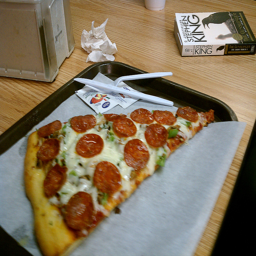
A slice of pizza sitting on a napkin.
A slice of pizza on wax paper on a black serving tray.
A large slice of pepperoni pizza on a tray next to a Stephen King book.
A slice of pizza on a tray is by a book.
a tray with a slice of peperoni pizza sitting next to a Stephen king book